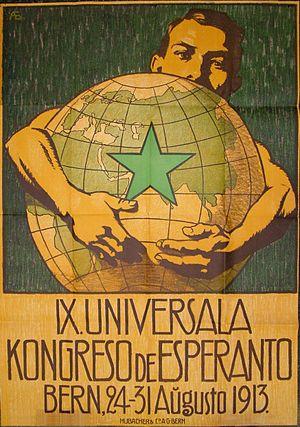
Le congrès mondial d’espéranto, Universala Kongreso de Esperanto ou tout simplement UK, est un congrès organisé chaque année et dont la langue de travail est l'espéranto. Selon les années, il rassemble entre 1 000 et 3 000 espérantophones, mais à plusieurs occasions, la participation a dépassé le chiffre de 4 500 congressistes.
L’espéranto est la langue internationale auxiliaire, globalement agglutinante, utilisée comme langue véhiculaire par des personnes provenant d’au moins 120 pays à travers le monde ; certains locuteurs nomment « Espérantie » la zone linguistique formée des lieux géographiques où ils se trouvent. L’Académie d'espéranto contrôle entre autres l'introduction de mots découlant d'inventions ou de notions nouvelles.